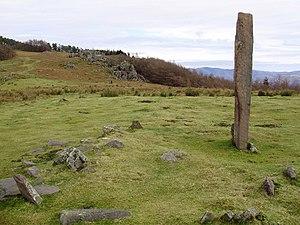
Le menhir d'Eteneta, connu également sous le nom d'Etenetako Zutarria, est un mégalithe datant du Néolithique ou de l'Âge du bronze situé près de la commune d'Andoain, dans la province du Guipuscoa, au Pays basque.
Cette liste non exhaustive recense les principaux sites mégalithiques dans la communauté autonome basque, en Espagne.